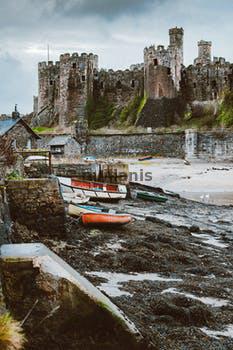
Label: Watermark